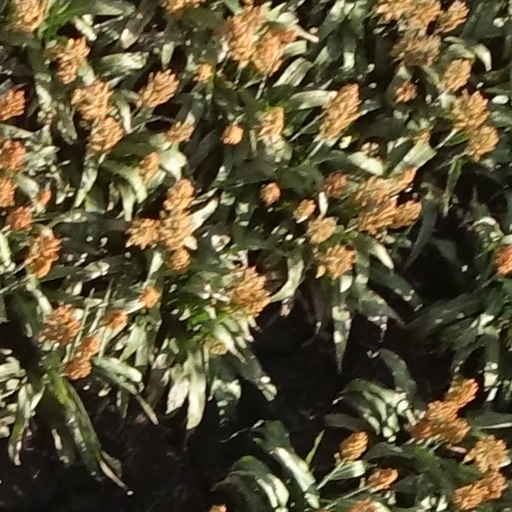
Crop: sorghum